The Orme School

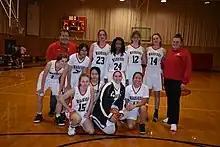

The school's athletic programs had been within the Arizona Independent Athletic Association of independent and private schools and later in the Arizona Interscholastic Association. The boys' football team won the CAA State Championship in the fall of 2013. The boys' basketball team went undefeated and won the AIA 1A state title in 2011, with a starting lineup composed of all international players. The use of international players at Orme and at Westwind Preparatory Academy, another basketball school that won a state title in 2011, resulted in the AIA changing its rules about those students. In response, Orme left the AIA and joined the Canyon Athletic Association (AZCAA).